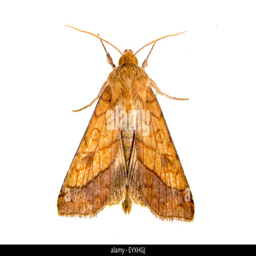
brown moth isolated on a white background